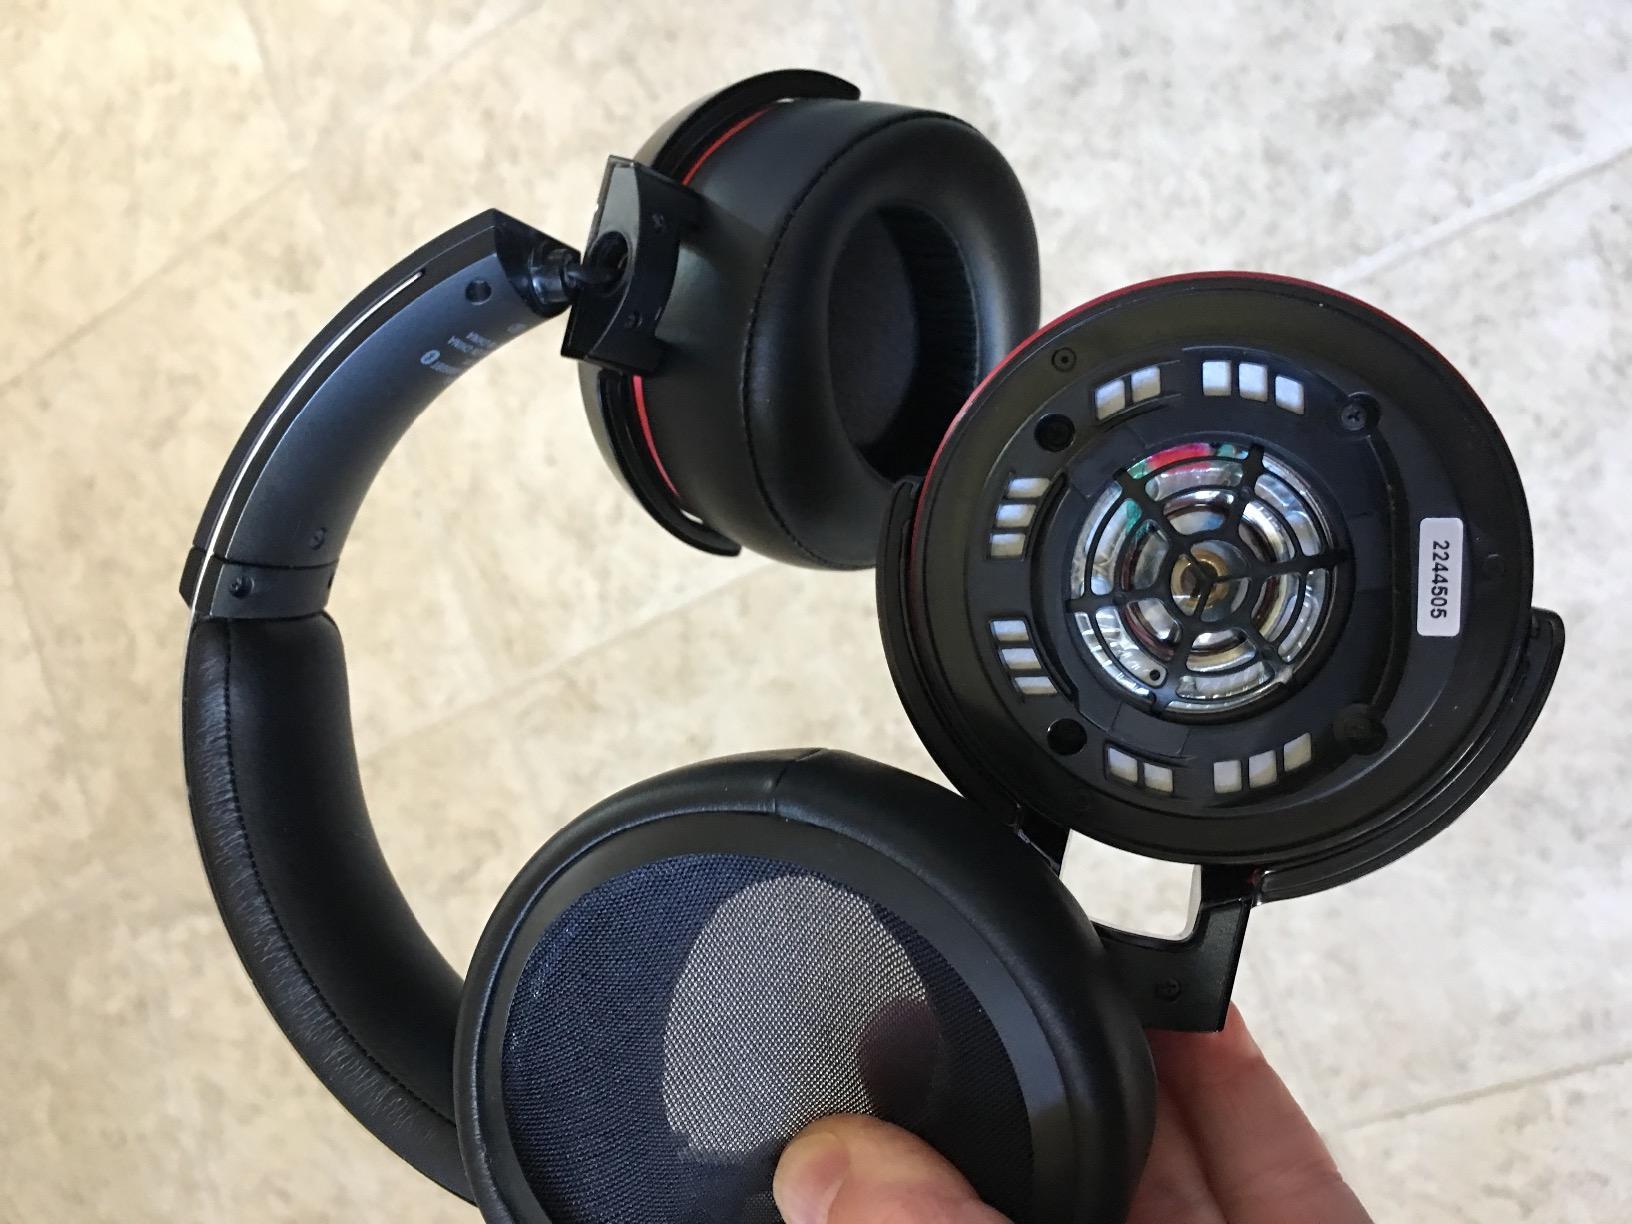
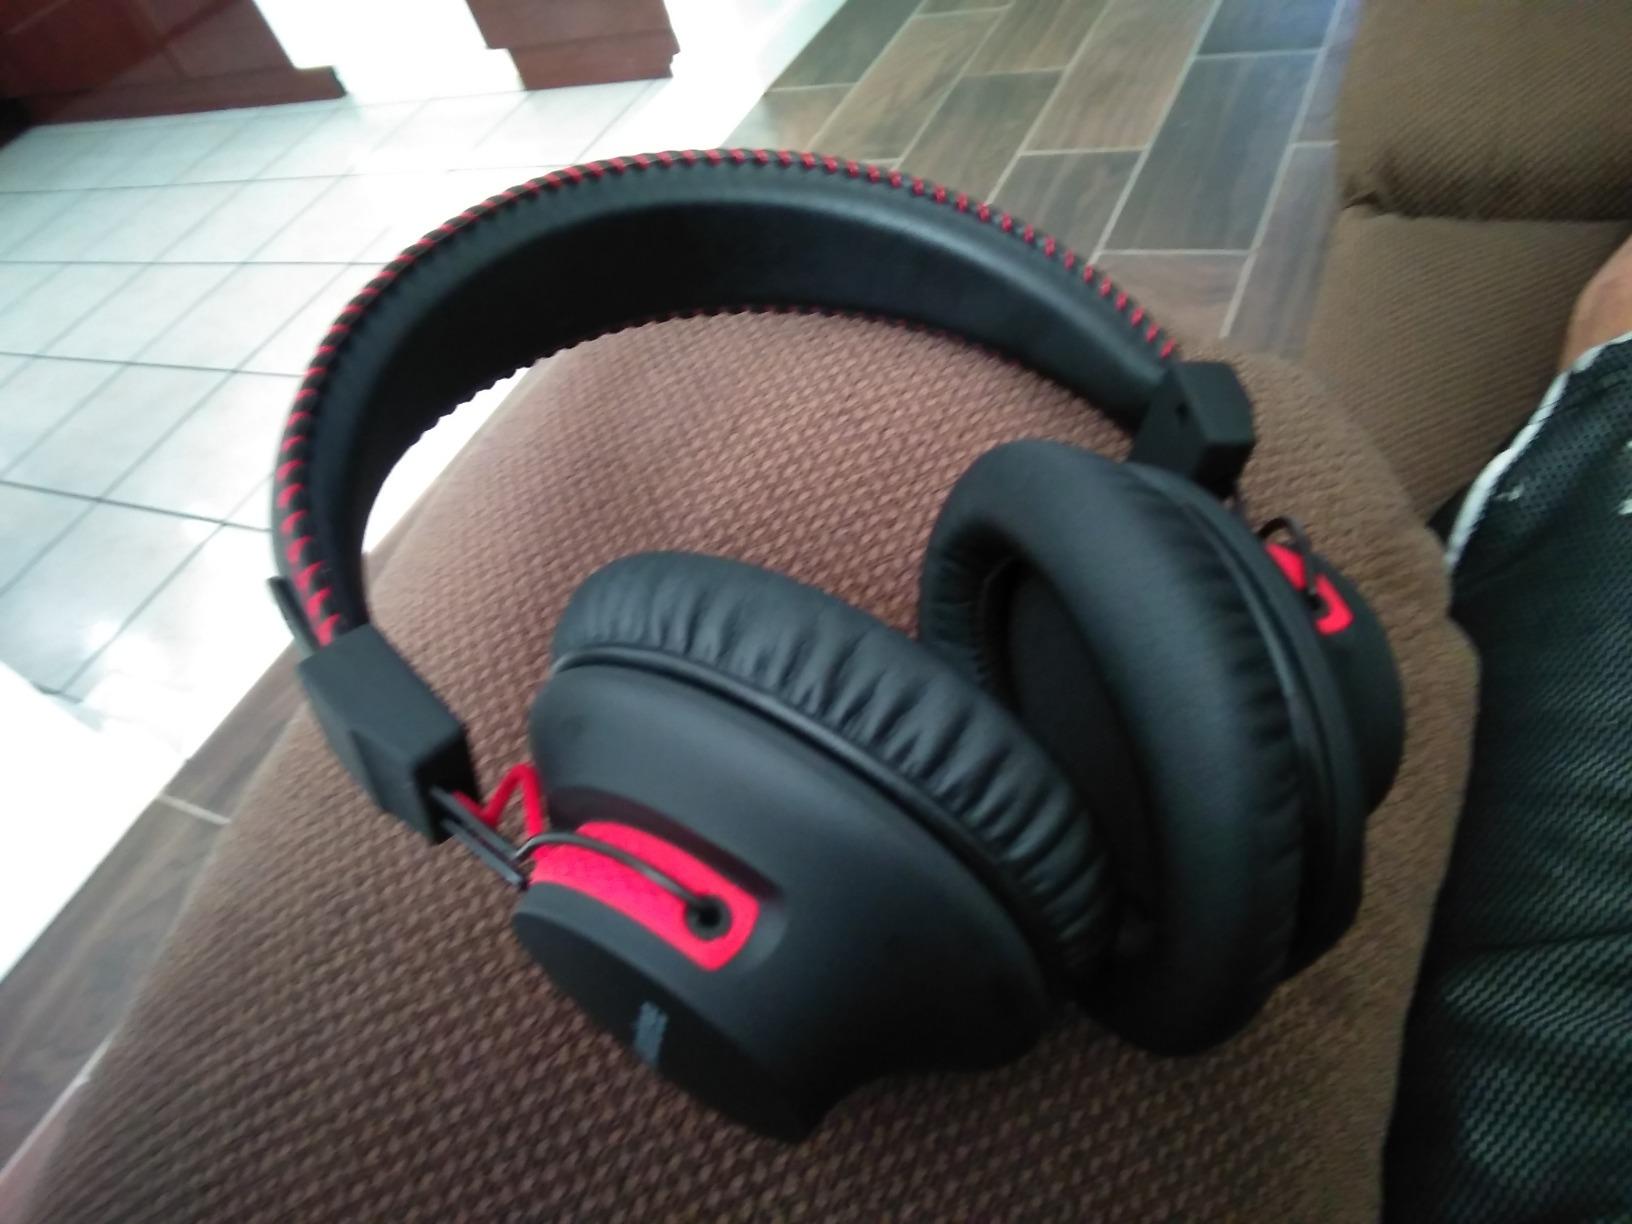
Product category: headphones
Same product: no